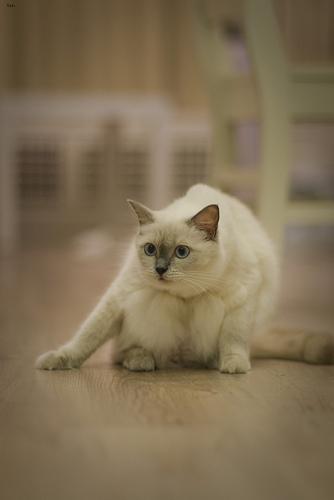
Breed: Ragdoll